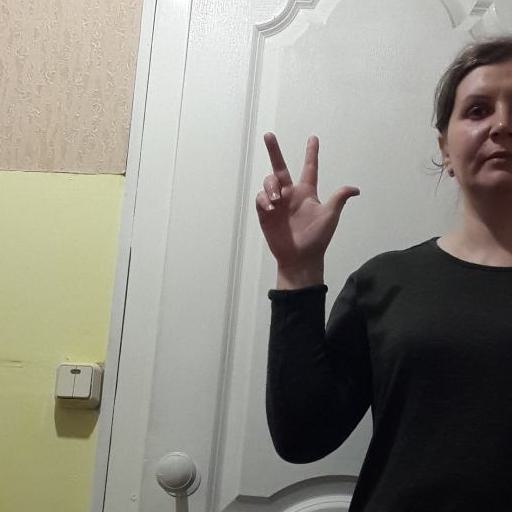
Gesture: three2